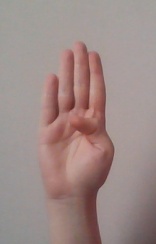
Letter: kaaf